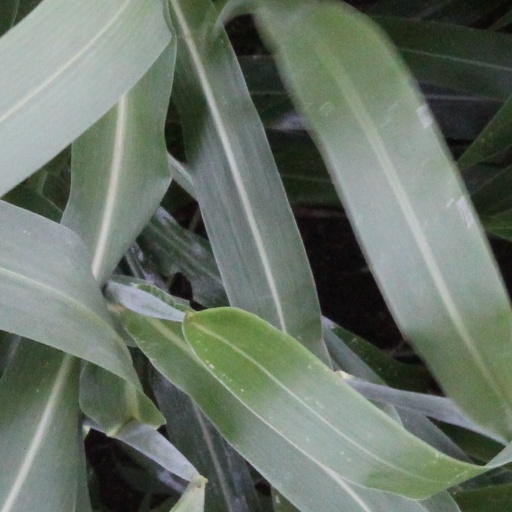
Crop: sorghum